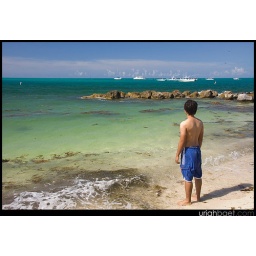
went to the beach on Saturday to relax. we got to snorkel with tropical fish out by the reef formations.